Zygmunt Bauman

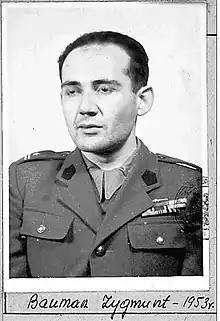
Bauman in the uniform of major of Internal Security Corps (1953)

In an interview with "The Guardian", Bauman confirmed he had been a committed Communist during and after World War II and had never made a secret of it. He admitted that joining the military intelligence service at age 19 was a mistake although he had a "dull" desk job and did not remember informing on anyone.